Double layer forces

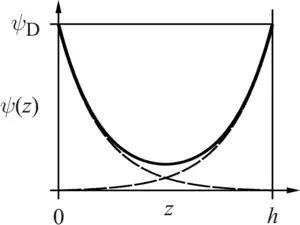
Electrostatic potential across an electrolyte solution within the superposition approximation. Dashed lines correspond to the contributions from individual plates.

When the surfaces are sufficiently far apart, the potential profiles originating from each individual surface will not be much perturbed by the presence of the other surface. This approximation thus suggests that one can simply add (superpose) the potentials profiles originating from each surface as illustrated the figure. Since the potential profile passes through a minimum at the mid-plane, it is easiest to evaluate the disjoining pressure at the midplane. The solution of the DH equation for an isolated wall reads